Scatterlings of Africa

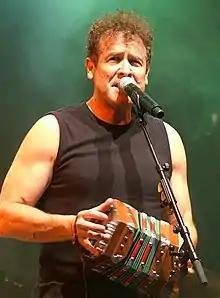
Johnny Clegg, pictured in 2009

Juluka (meaning "sweat" in Zulu) was founded in 1969 by Johnny Clegg and Sipho Mchunu. They mixed Zulu music with influences from rock and Celtic music. As a multiracial band in apartheid-era South Africa, Juluka frequently had trouble with the police, and their songs were banned by state-run radio stations, but their brand of Afro-pop nonetheless became popular.